History of cartography

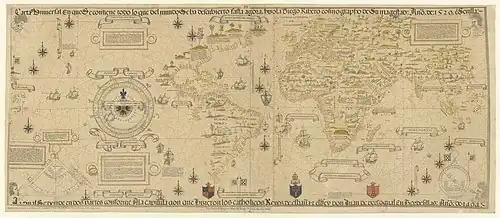
The Propaganda Map, a 1529 version of the Padrón Real now held by the Vatican Library.

In 1492, when a Spanish expedition headed by Genoese explorer Christopher Columbus sailed west to find a new trade route to the Far East but inadvertently found the Americas. Columbus's first two voyages (1492–93) reached the Bahamas and various Caribbean islands, including Hispaniola, Puerto Rico and Cuba. The Spanish cartographer and explorer Juan de la Cosa sailed with Columbus. He created the first known cartographic representations showing both the Americas. The post-1492 era is known as the period of the Columbian Exchange, a dramatically widespread exchange of animals, plants, culture, human populations (including slaves), communicable disease, and ideas between the American and Afro-Eurasian hemispheres following the Voyages of Christopher Columbus to the Americas.